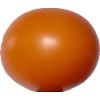
Label: tomato_cherry_orange